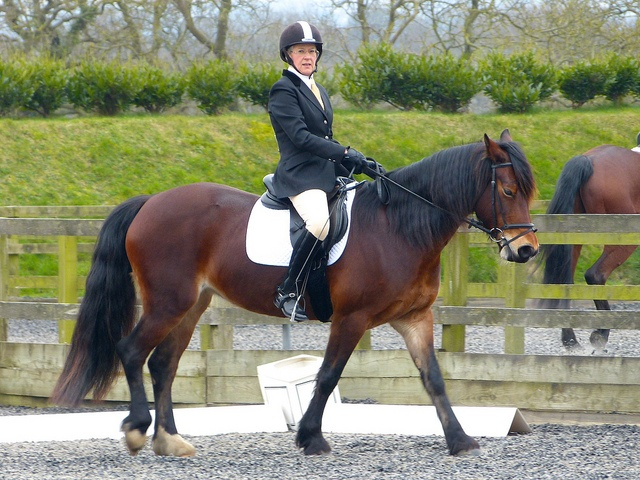
A picture of a person on top of a horse.
A female jockey riding a horse next to a fence.
An old crone riding a thoroughbred horse outside
old man on a horse walking it on rocks
an equestrian riding a horse walking on gravel